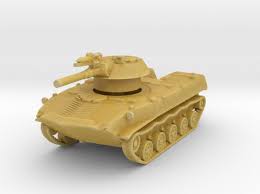
Label: BMD